Ellis Island

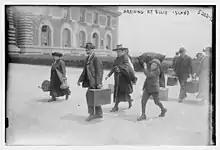
European immigrants arriving at Ellis Island, 1915

The new immigration station opened on December 17, 1900, without ceremony. On that day, 2,251 immigrants were processed. Almost immediately, additional projects commenced to improve the main structure, including an entrance canopy, baggage conveyor, and railroad ticket office. The kitchen/laundry and powerhouse started construction in May 1900 and were completed by the end of 1901. A ferry house was also built between islands 1 and 2 . The hospital, originally slated to be opened in 1899, was not completed until November 1901, mainly due to various funding delays and construction disputes. The facilities proved barely able to handle the flood of immigrants that arrived, and as early as 1903, immigrants had to remain in their transatlantic boats for several days due to inspection backlogs. Several wooden buildings were erected by 1903, including waiting rooms and a 700-bed barracks, and by 1904, over a million dollars' worth of improvements were proposed. The hospital was expanded from 125 to 250 beds in February 1907, and a new psychopathic ward debuted in November of the same year. Also constructed was an administration building adjacent to the hospital.